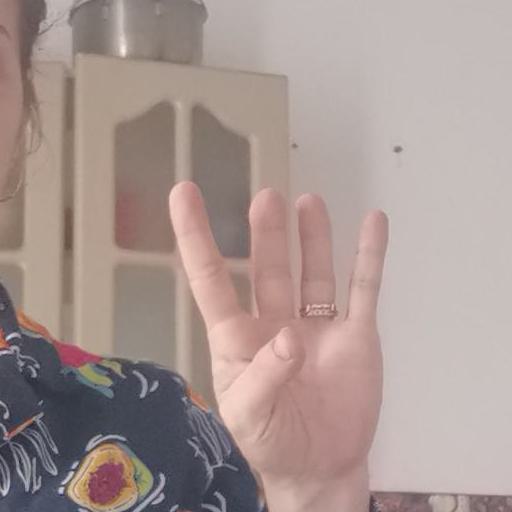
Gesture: four